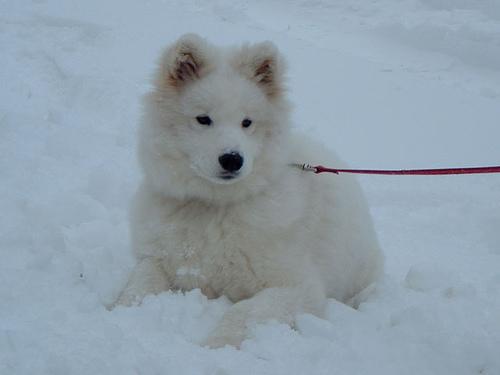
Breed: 2192-n000088-Samoyed